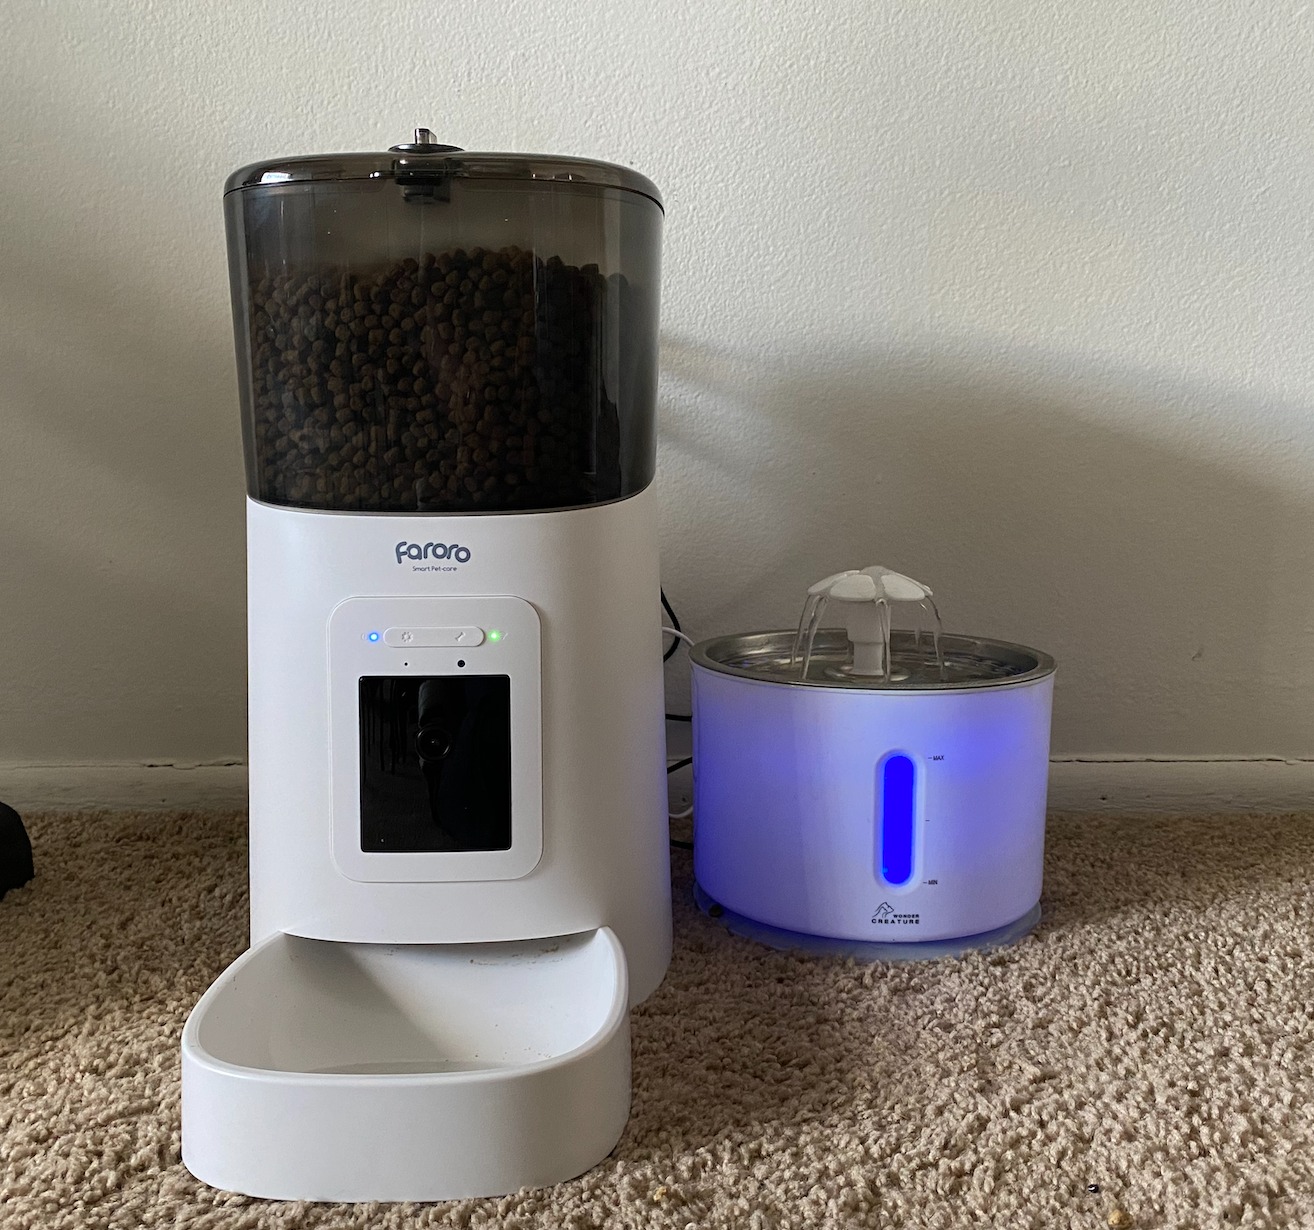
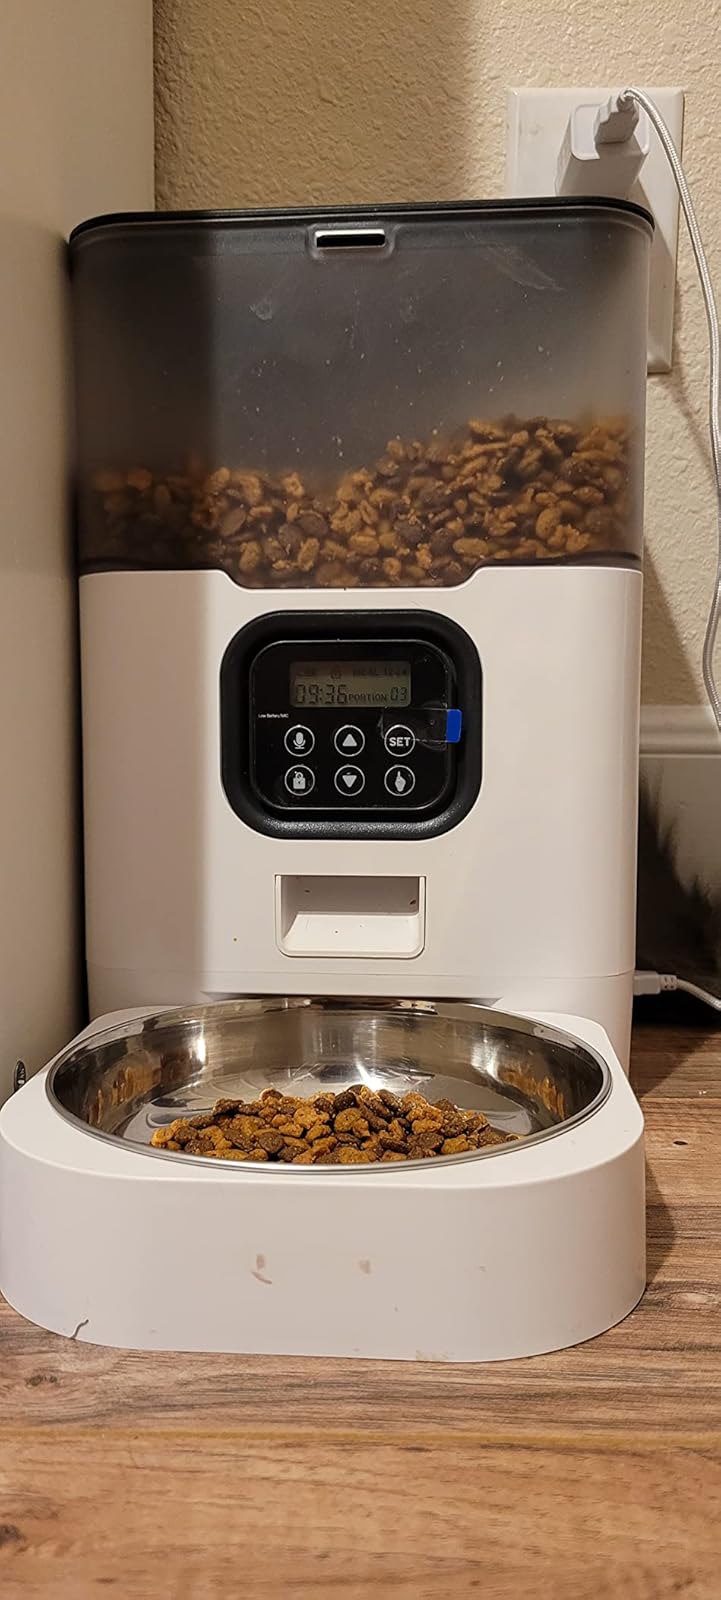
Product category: items_feeder
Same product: no